Merchant guild (Russian Empire)

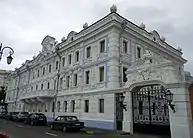
Mansion of merchant Sergey Mikhailovich Rukovishnikov in Nizhny Novgorod

The commercial activity in the 18th-century Russia was carried out by people from different estates, including nobility. In the 1760s, some merchants attempted to initiate ban on owning factories and plants by nobility. Part of merchants of that period supported the idea of bonding serfs to factories, thus, making themselves more equal to landed gentry. Merchants claimed the right to purchase inhabited villages and attach them to factories. In general, in the 1760 — 1770s, Russian merchants supported the idea of equal exploitation of labor with landed gentry (whether in form of serfdom or free labor). But in the 1780s, Russian mercers began to advocate for abolition of serfdom, due to rapid development of their industry.